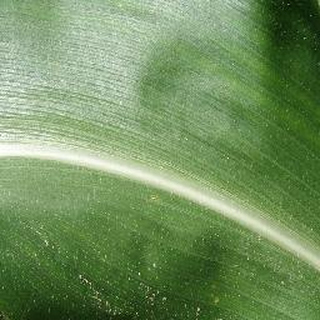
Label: healthy_corn